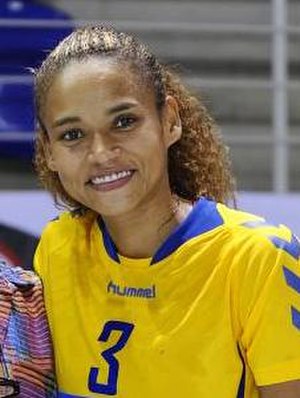
Verdens bedste håndboldspiller / Kvinder / Galleri
Årets bedste håndboldspiller er en udmærkelse som blev etableret i 1984, og som tildeles en mandlig og en kvindelig håndboldspiller. Udmærkelsen bliver uddelt af IHF, og vinderne afgøres ved en afstemning i World Handball Magazine og af besøgende på IHF's hjemmeside.